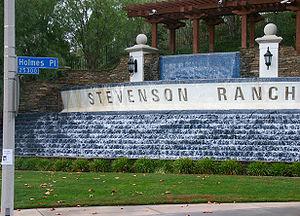
Weeds est une série télévisée américaine en 102 épisodes de 26-31 minutes, créée par Jenji Kohan et diffusée entre le 7 août 2005 et le 16 septembre 2012 sur Showtime.